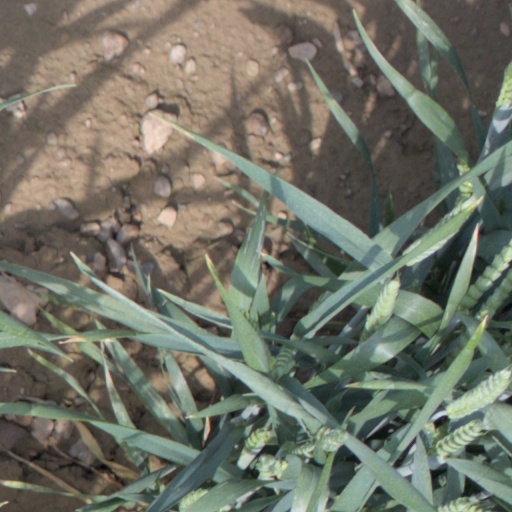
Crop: wheat